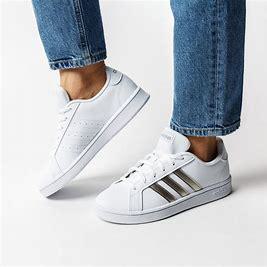
Brand: Adidas
Model: Grand Court Base